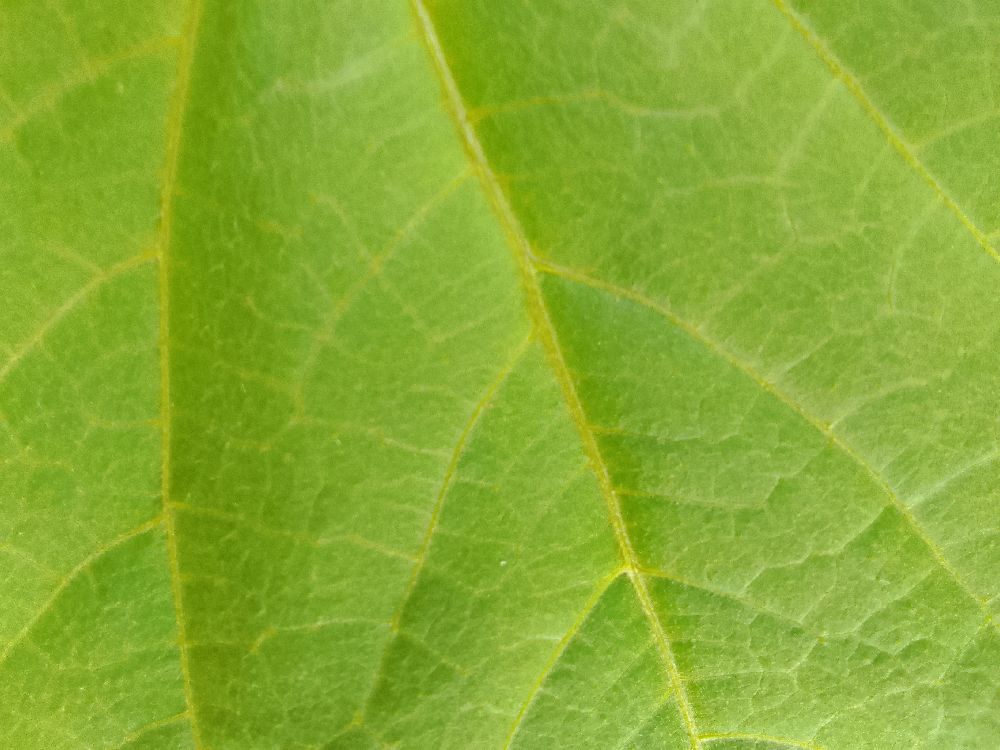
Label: healthy